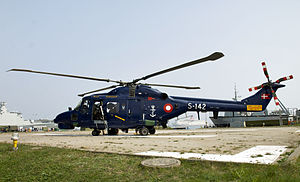
Søværnet / Søværnets enheder / Luftfartøjer
En af Søværnets Westland Lynx m. tungt maskingevær 2007
12,7mm-TMG-monteret Westland Lynx fra søværnet
Søværnet er den maritime del af det danske forsvar. Søværnet har ansvaret for det maritime forsvar af de danske, grønlandske og færøske områder samt for deltagelse med maritime enheder i internationale opgaver. Desuden har Søværnet ansvar for farvandsovervågning, søredning, isbrydning, forureningsbekæmpelse på havet m.m.